Campus of Brigham Young University

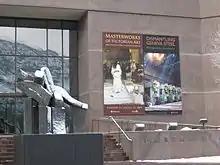
Museum of Art north entrance

BYU's Museum of Art, for example, is one of the largest and most attended art museums in the Mountain West. This Museum aids in academic pursuits of students at BYU via research and study of the artworks in its collection. The Museum is also open to the general public and provides educational programming.